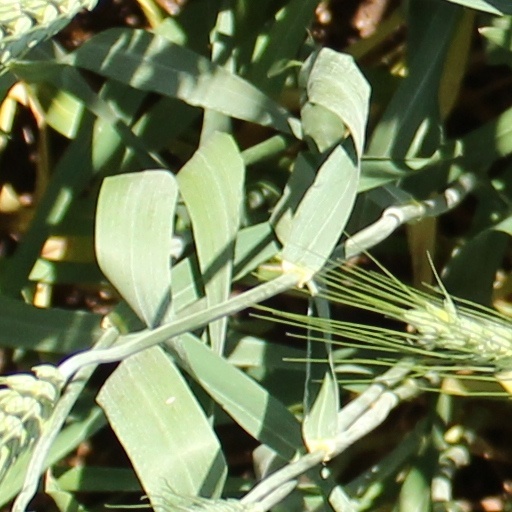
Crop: wheat